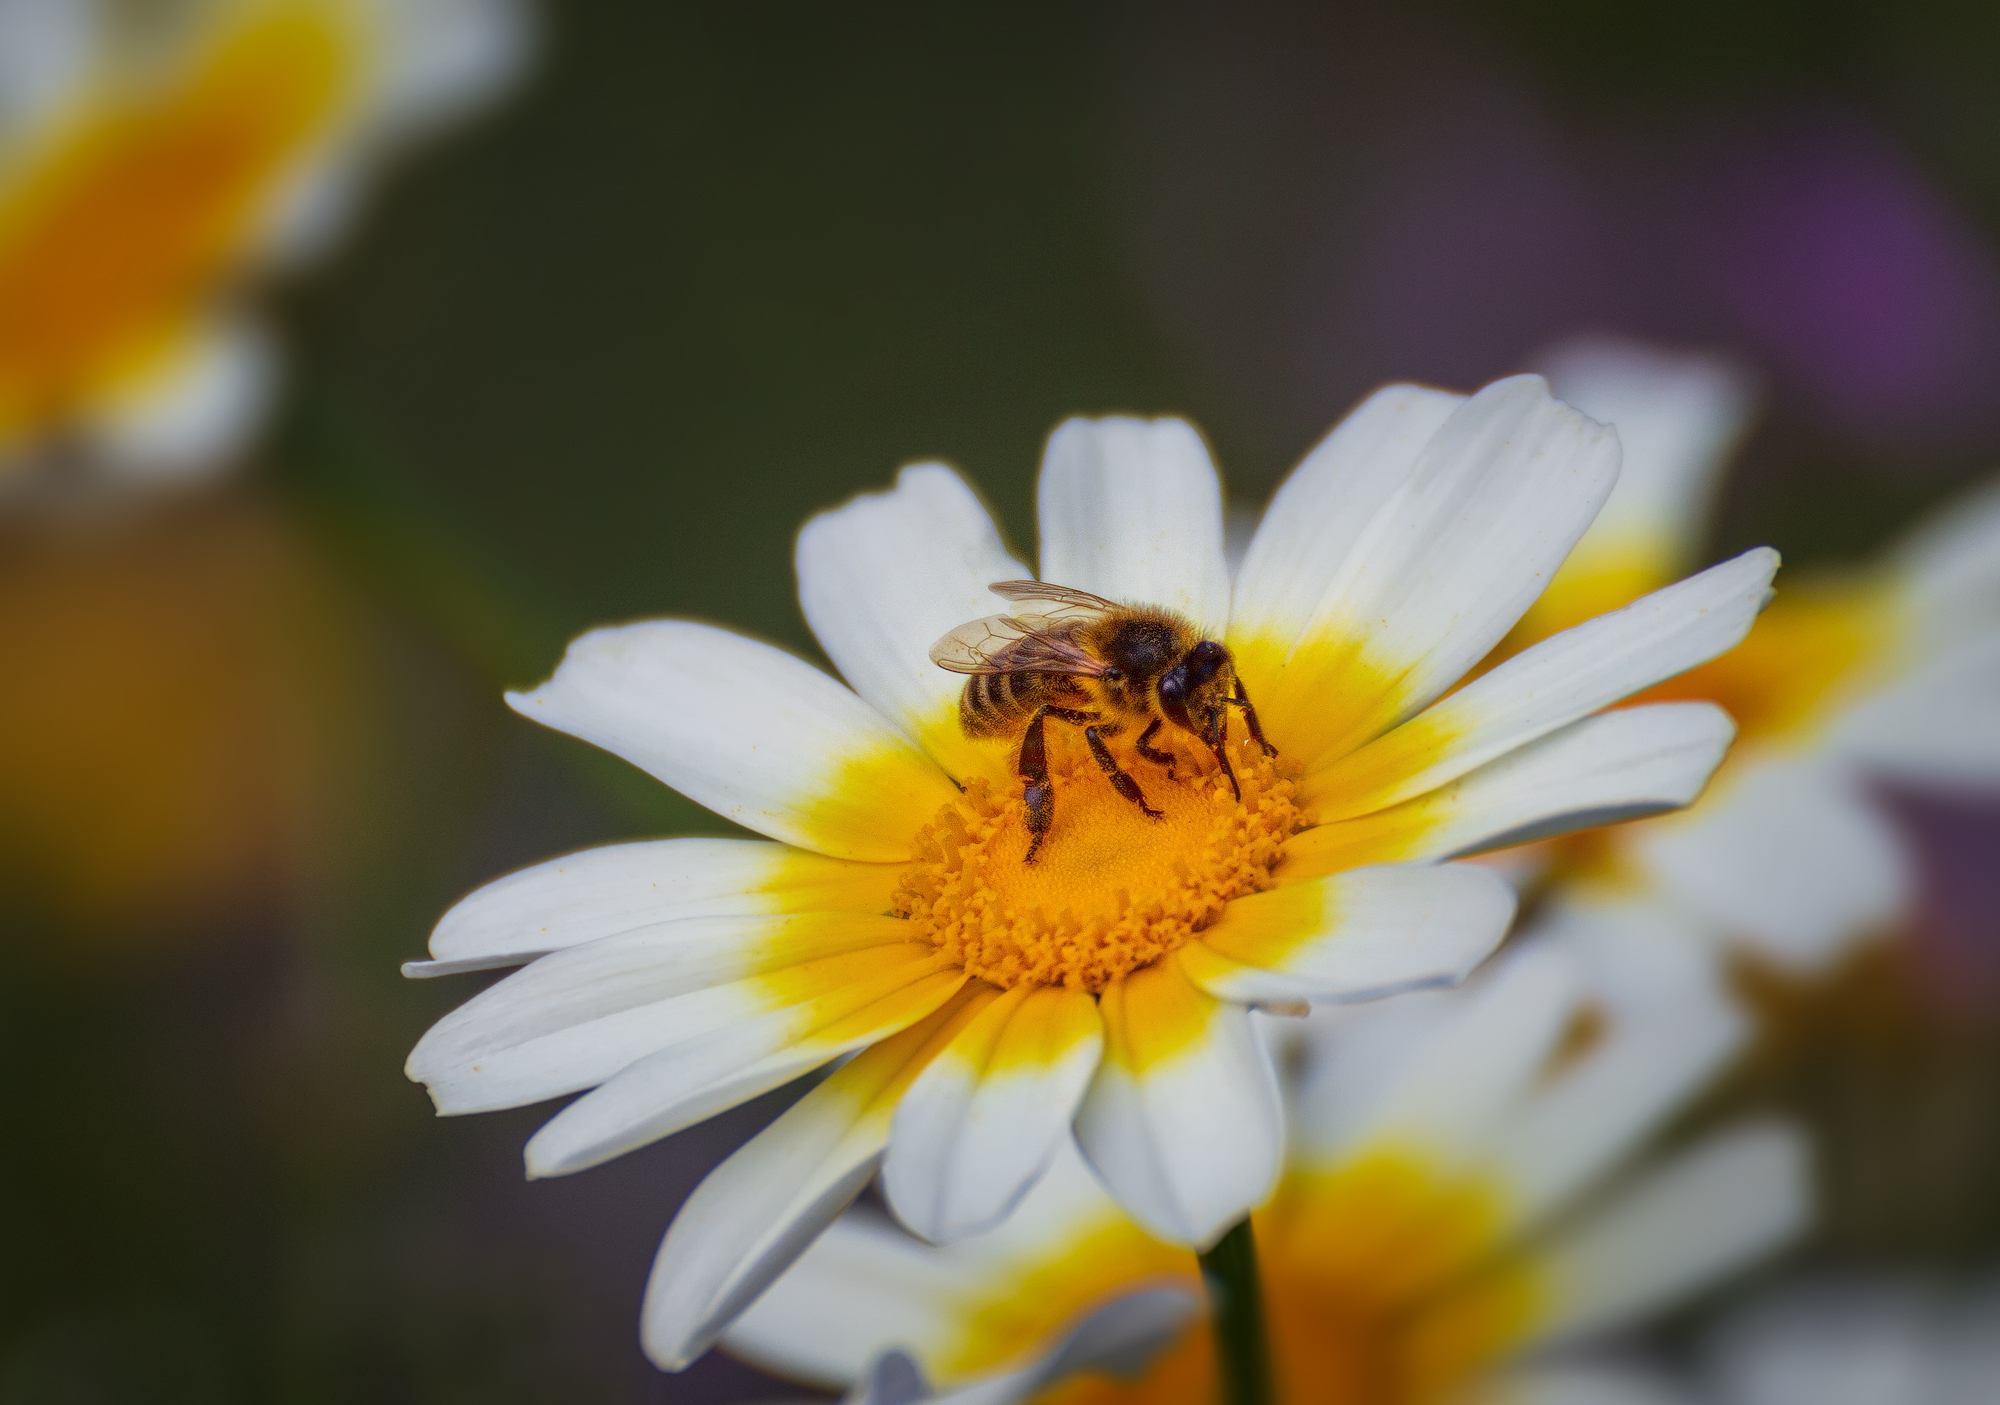
bee, flower, flowering plant, petal, honeybee, pollen, daisy, yellow, plant, oxeye daisy, macro photography, chamomile, nectar, membrane winged insect, insect, wildflower, close up, bee pollen, pollinator, hoverfly, daisy family, spring, chamaemelum nobile, fly, photography, bumblebee, aster, invertebrate, annual plant, plant stem, mayweed, Tidy tips, perennial plant